Laxmikant Shetgaonkar

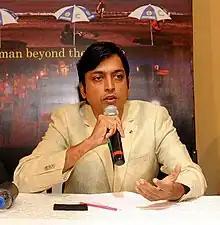
Shetgaonkar in 2011

Laxmikant Shetgaonkar is an Indian film director and screenwriter. He is best known for his critically acclaimed Konkani films, "Paltadacho Munis" and "Baga Beach".